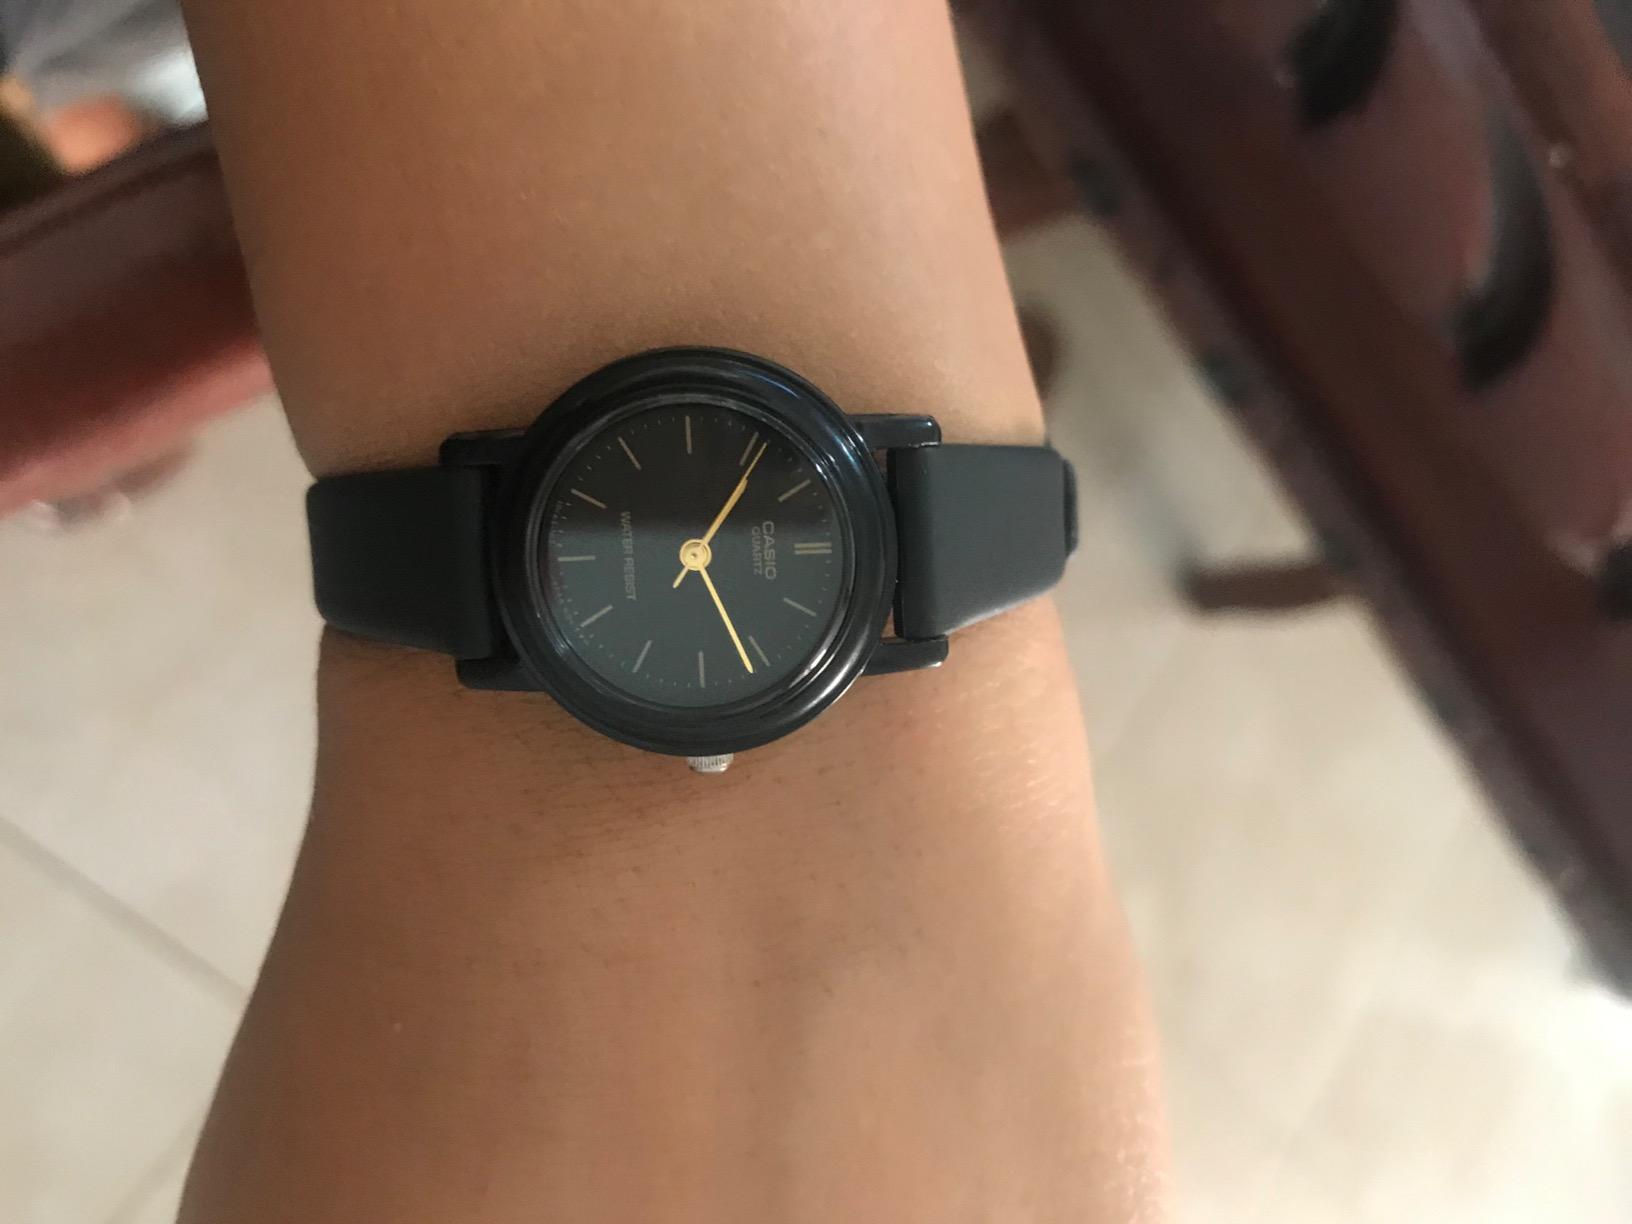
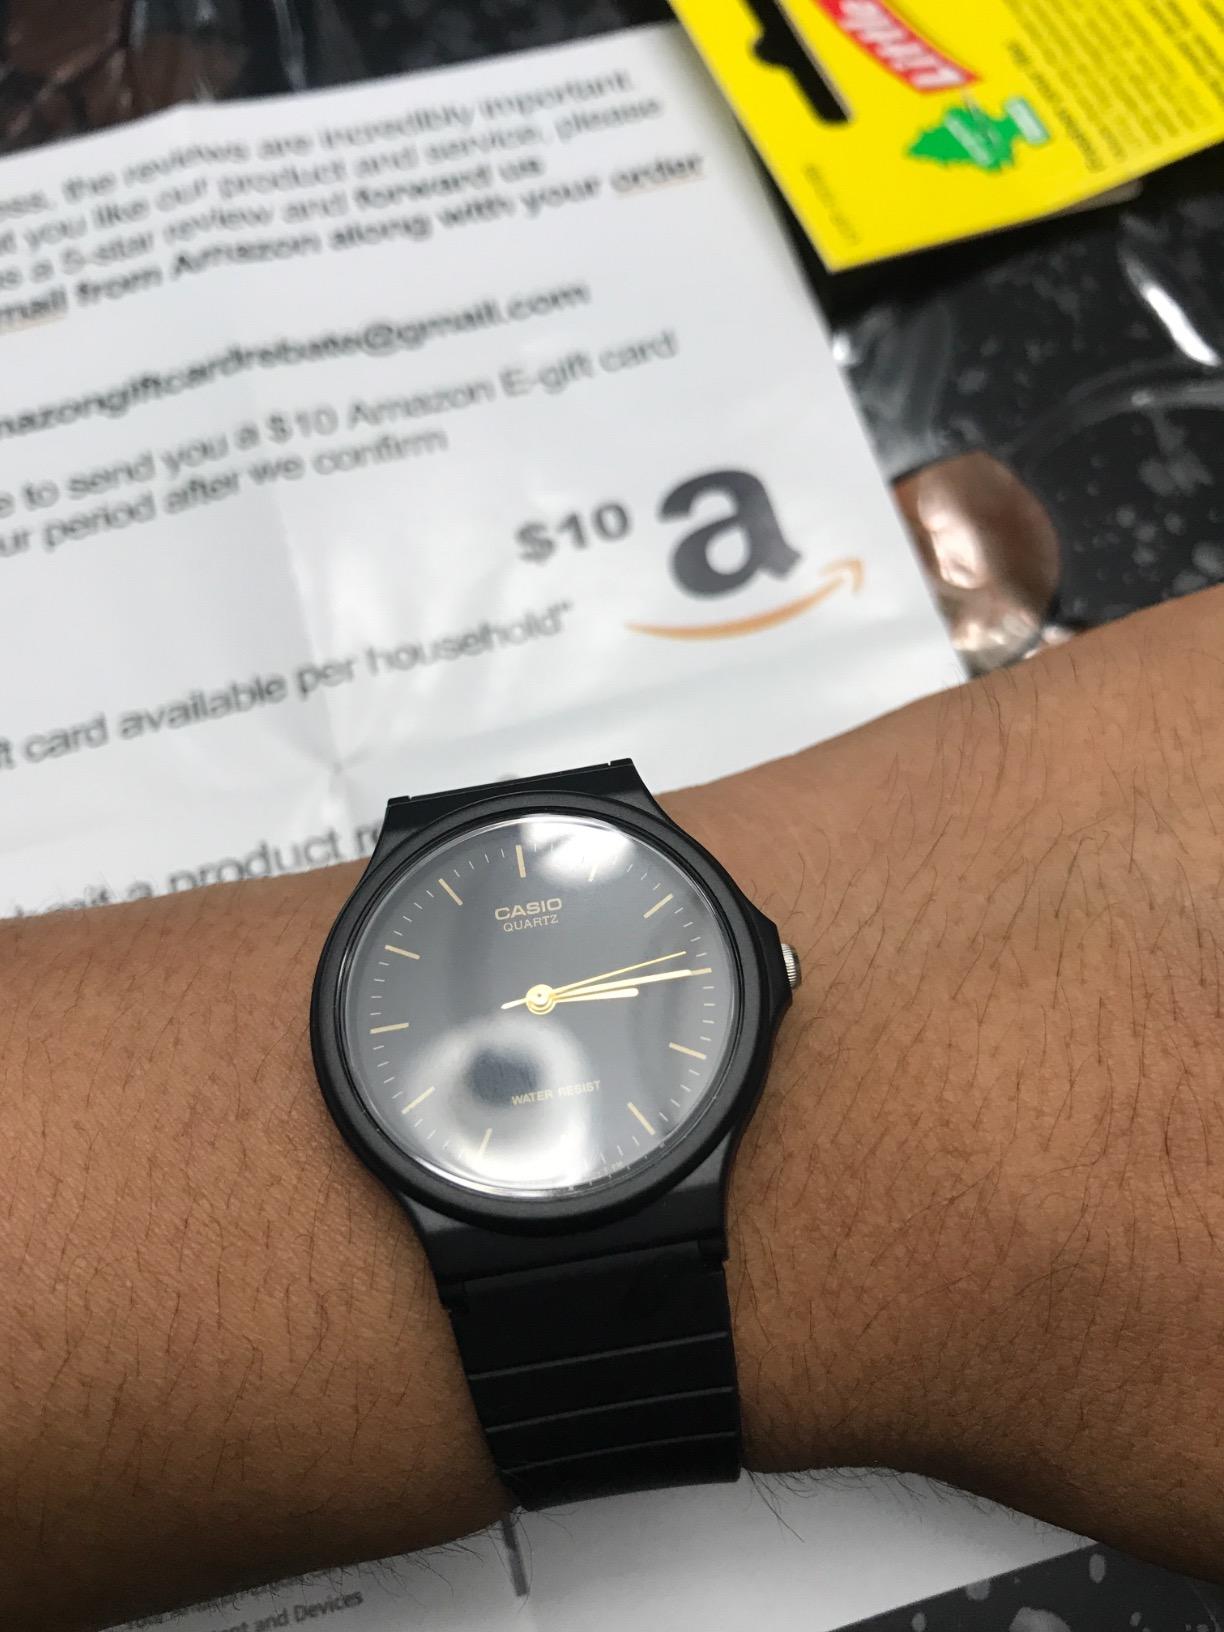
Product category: accessories_watch
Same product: no